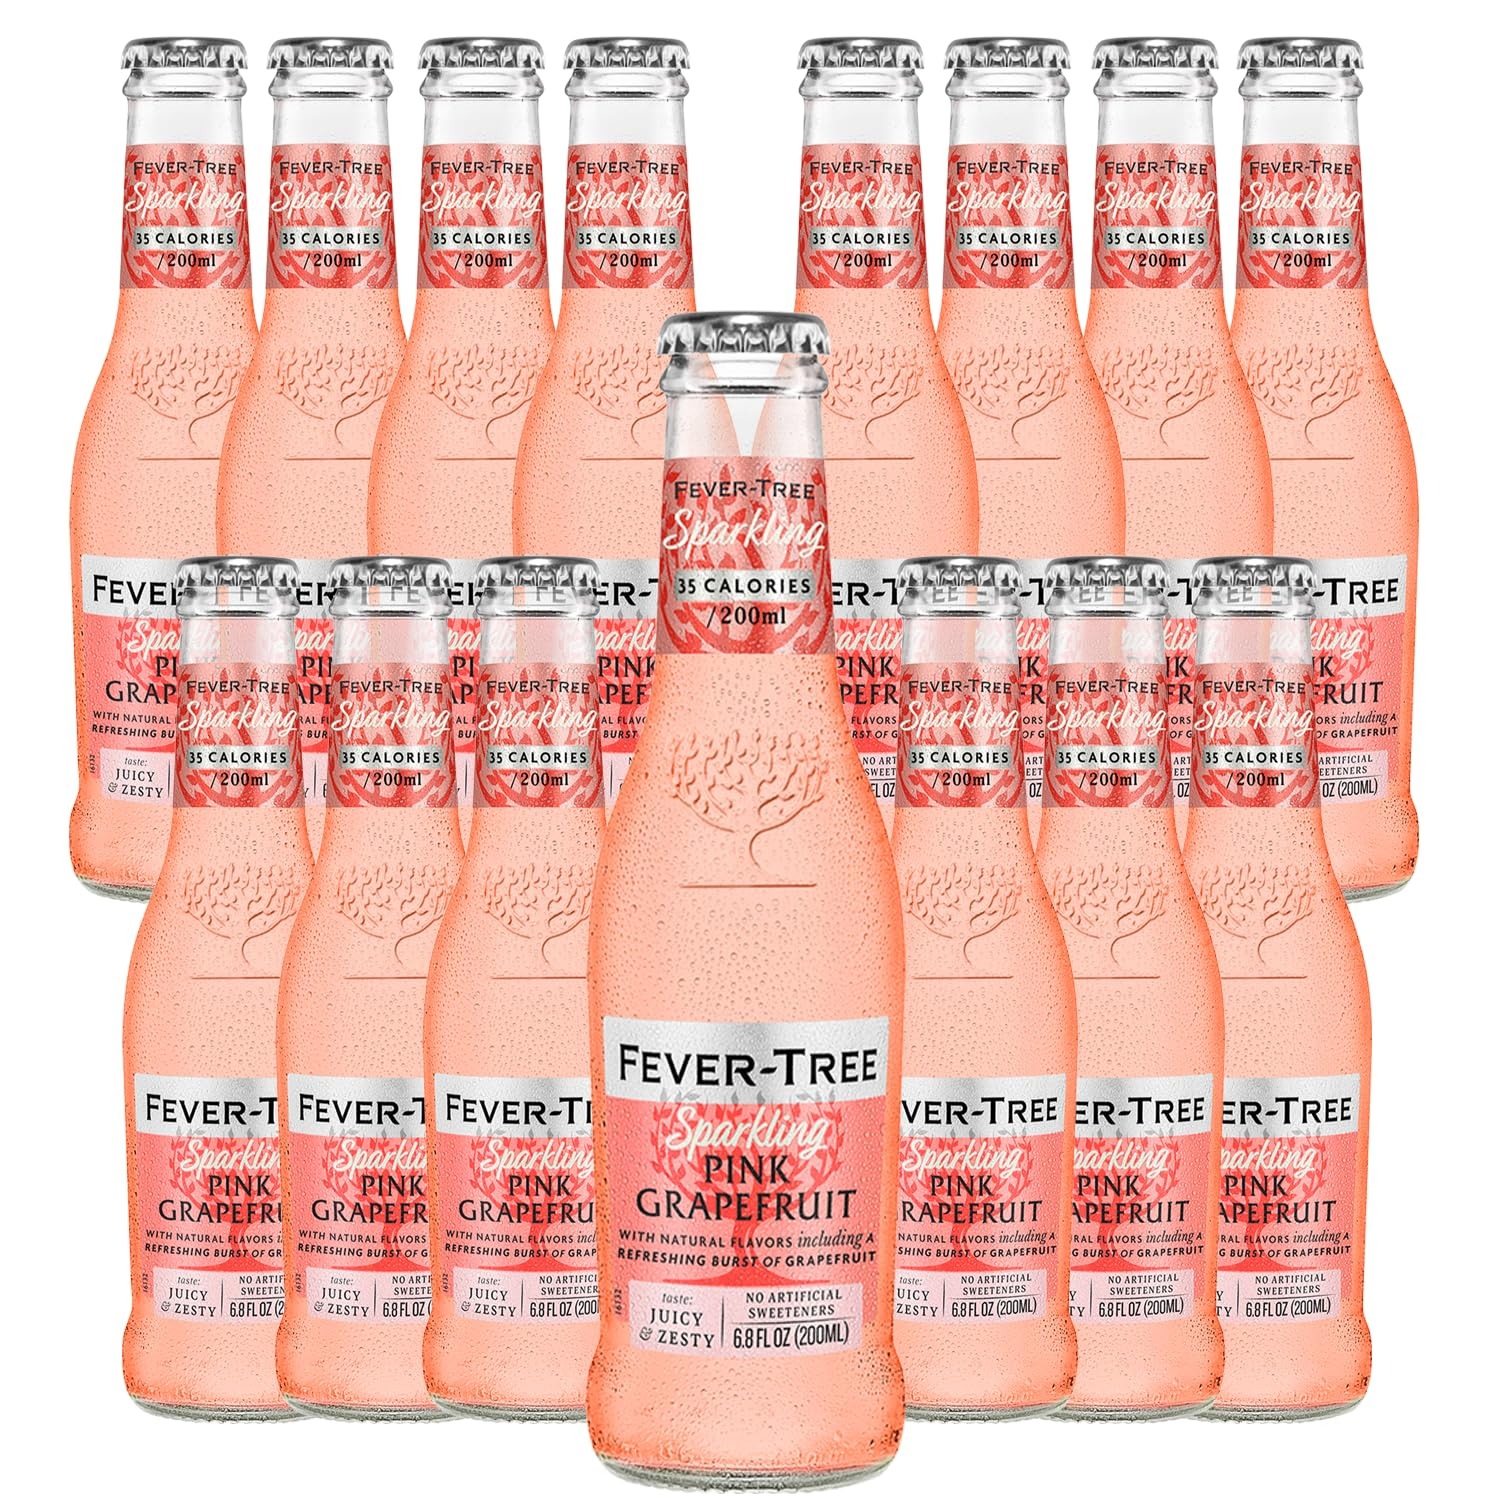
Item Name: Fever Tree Sparkling Pink Grapefruit Soda - Premium Quality Mixer and Soda - Refreshing Beverage for Cocktails & Mocktails 200ml Bottle
Bullet Point 1: Refreshing Grapefruit Symphony: Experience the delightful symphony of flavors in this meticulously crafted soda, featuring a refreshing upfront burst of fresh grapefruit artfully balanced with soft pink grapefruit floral notes. Revel in the harmonious blend that captures the essence of the finest pink grapefruits.
Bullet Point 2: Premium Carbonation: Immerse yourself in the perfect levels of carbonation that pro-vide a rounded base, elevating this soda into a refreshing, light spritz. Carefully curated to complement the nuances of premium tequilas and vodkas, it promises a delightful drinking experience.
Bullet Point 3: Nature's Best Ingredients: Embrace the commitment to quality with a Non-GMO certi-fied recipe that relies on naturally sourced ingredients. This soda is a testament to puri-ty, containing no artificial sweeteners or colors, ensuring a wholesome and authentic taste.
Bullet Point 4: Bitter-Sweet Harmony: Uncover the secret to the perfectly balanced flavor profile – a meticulous combination of bitter and sweet, enhanced with fresh and floral notes. The result is a soda that epitomizes the best attributes of pink grapefruit, delivering a satis-fying and nuanced taste.
Bullet Point 5: Sun-Kissed Grapefruits: Crafted with real juice from hand-picked grapefruits, this reci-pe seeks out fruits kissed by copious amounts of year-round sun. The optimal combi-nation of sunlight, precipitation, and soil conditions ensures that each grapefruit devel-ops the perfect bitter to sweet ratio, adding a touch of nature's perfection to every sip
Bullet Point 6: Includes (15)200ml Bottles of Sparkling Pink Grapefruit Soda, Phone and tablet holder and tasting notes/recipes.
Value: 6.7
Unit: Fl Oz

Price: 37.98